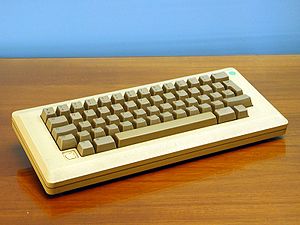
Apple Keyboard / Modeller / Macintosh Keyboard (M0110)
Macintosh Keyboard
Apple Keyboard er et tastatur produceret af Apple Inc. til brug på Apple første serie computere og senere på Macintosh-computerne. Apple Keyboard er både tilgængeligt i almindelig og trådløs udgave.